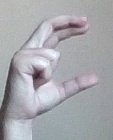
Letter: thal